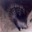
Label: porcupine